Jan Miner

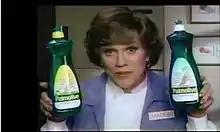
Miner as Madge, the manicurist in the Palmolive commercials

Miner appeared on television in several shows, among them "Boston Blackie" and "Casey, Crime Photographer", in roles she originated on radio. She became an icon to TV viewers as Madge, the wisecracking manicurist in commercials for Palmolive dish-washing detergent. In an advertising campaign created by the agency Ted Bates Advertising, Madge worked at the Salon East Beauty Parlor and soaked her customers’ fingernails in Palmolive ("Palmolive softens hands while you do the dishes"). The campaign ran from 1966 to 1992.